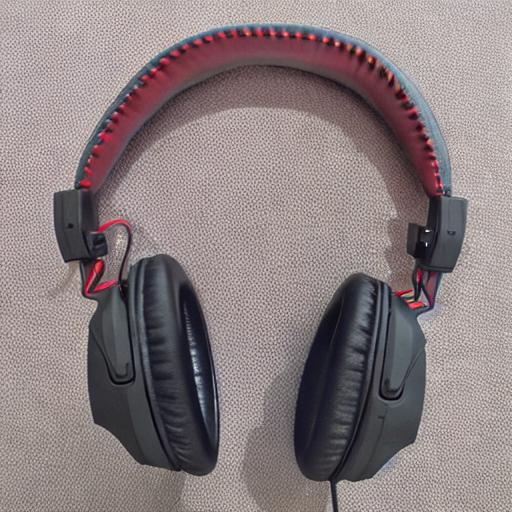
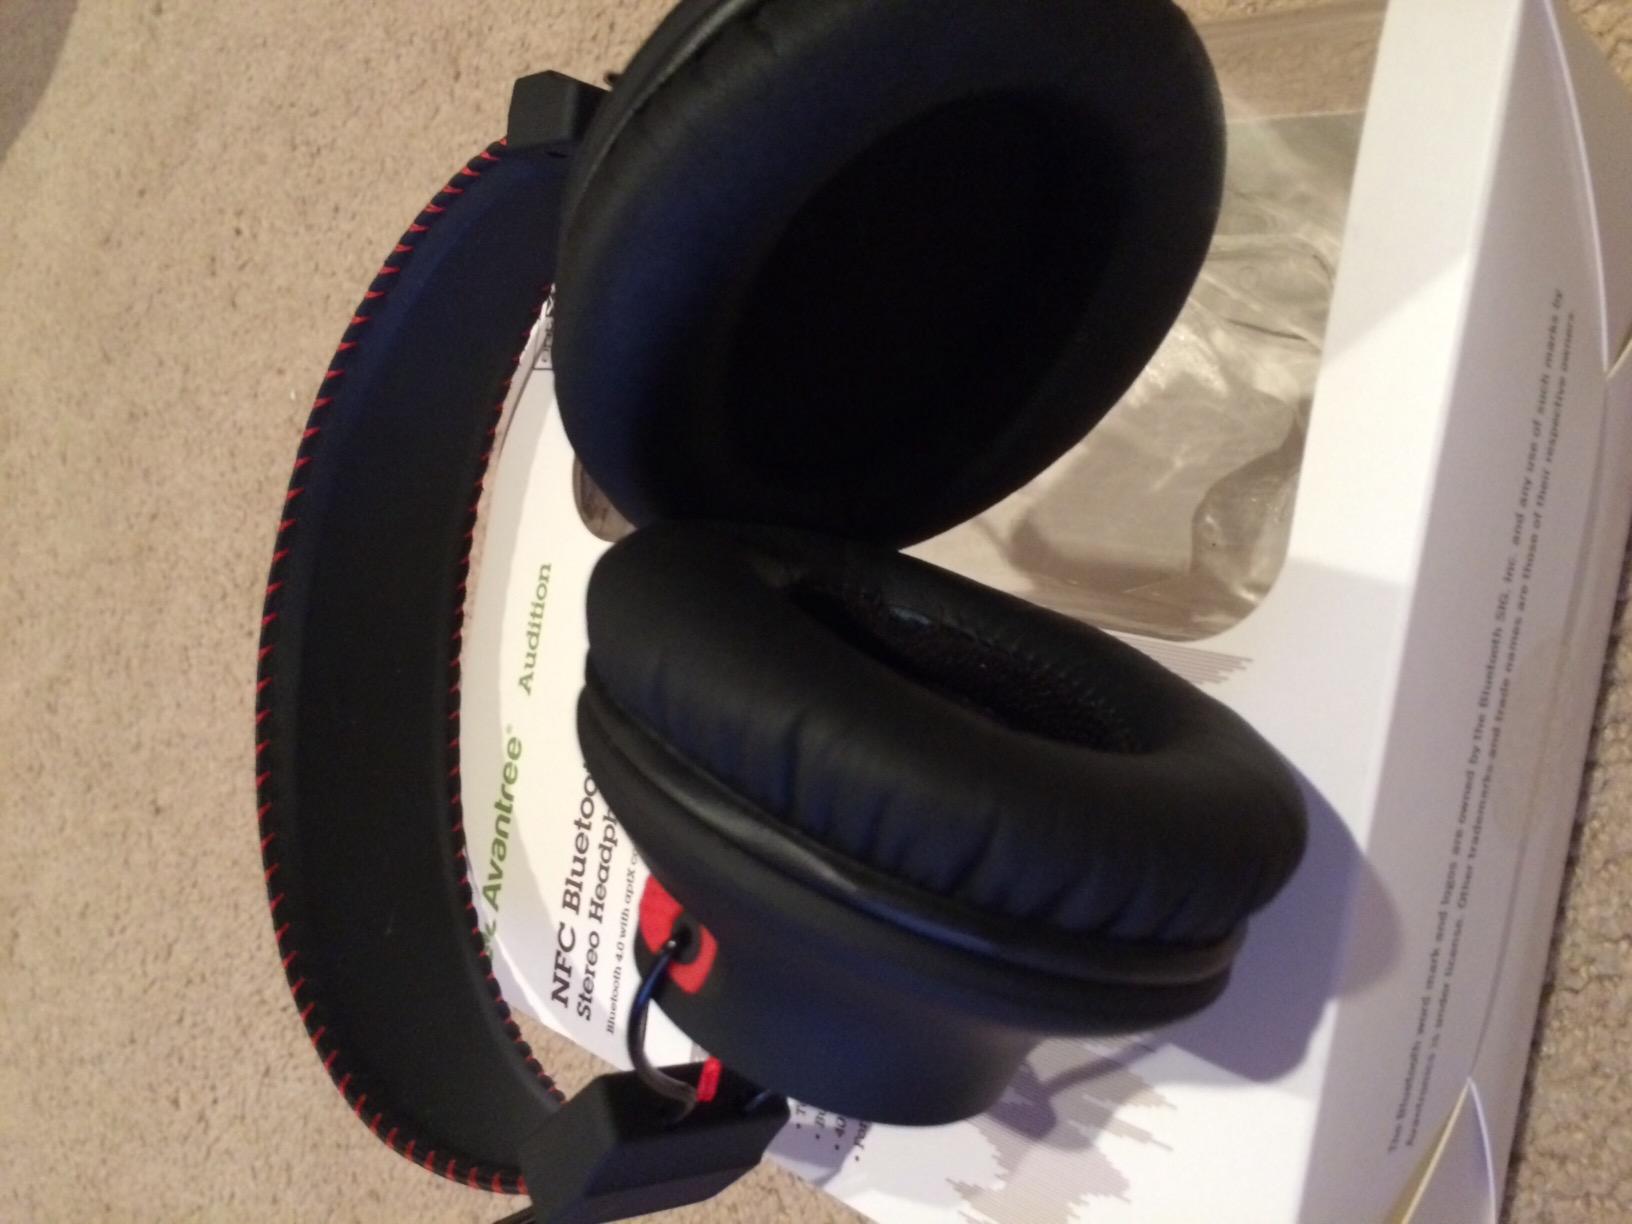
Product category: headphones
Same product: no